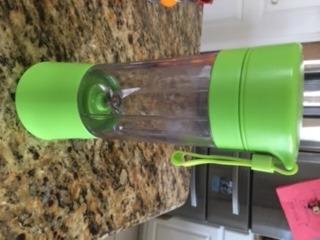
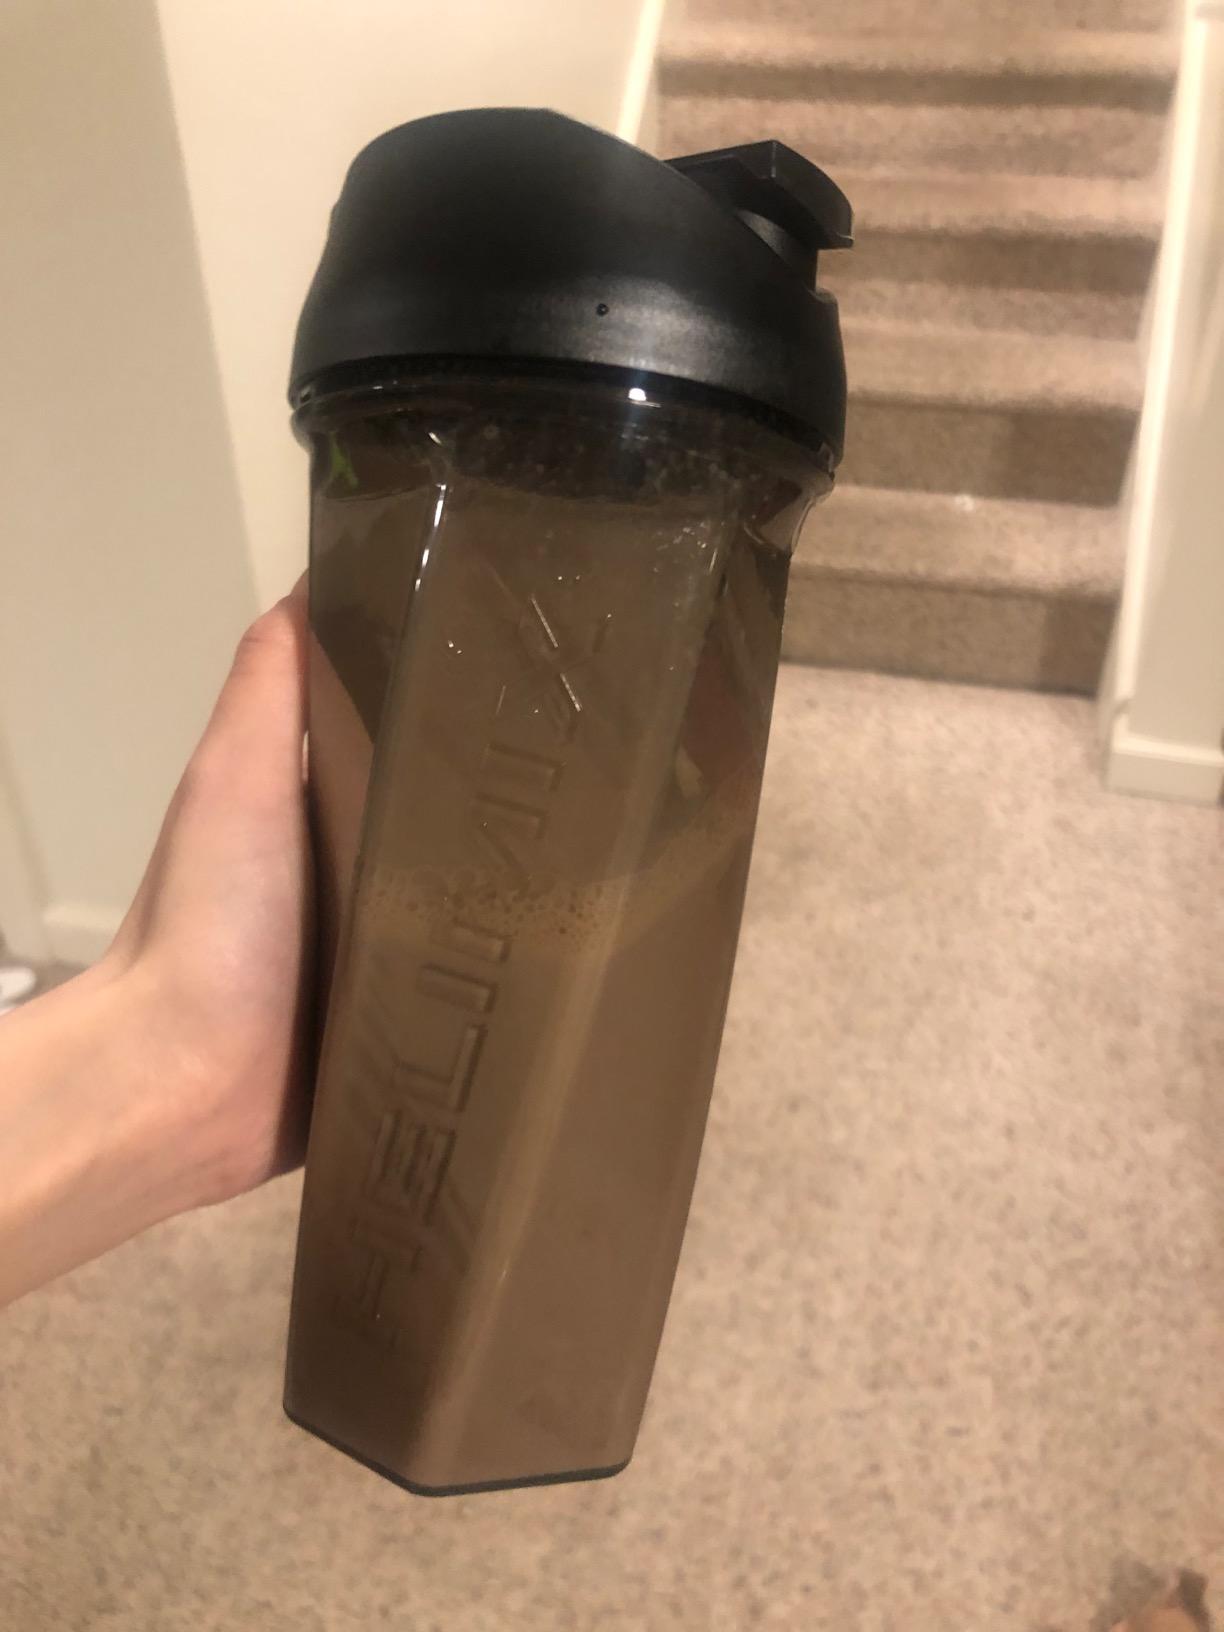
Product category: items_blender
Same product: no